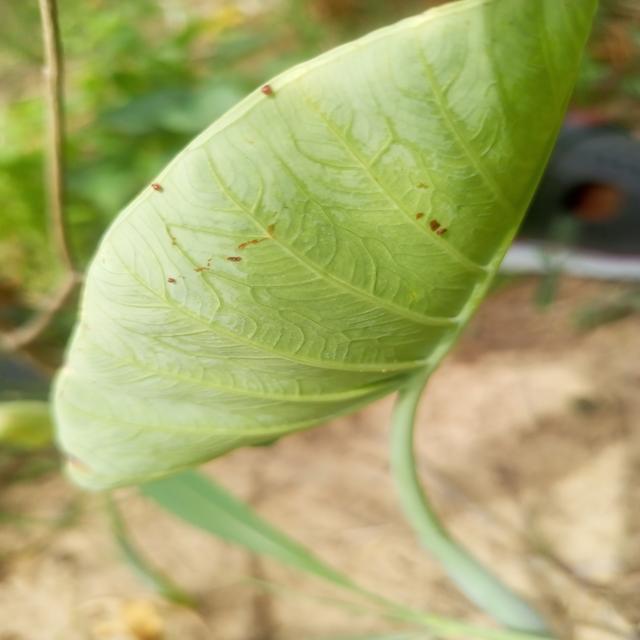
Label: Early_Blight